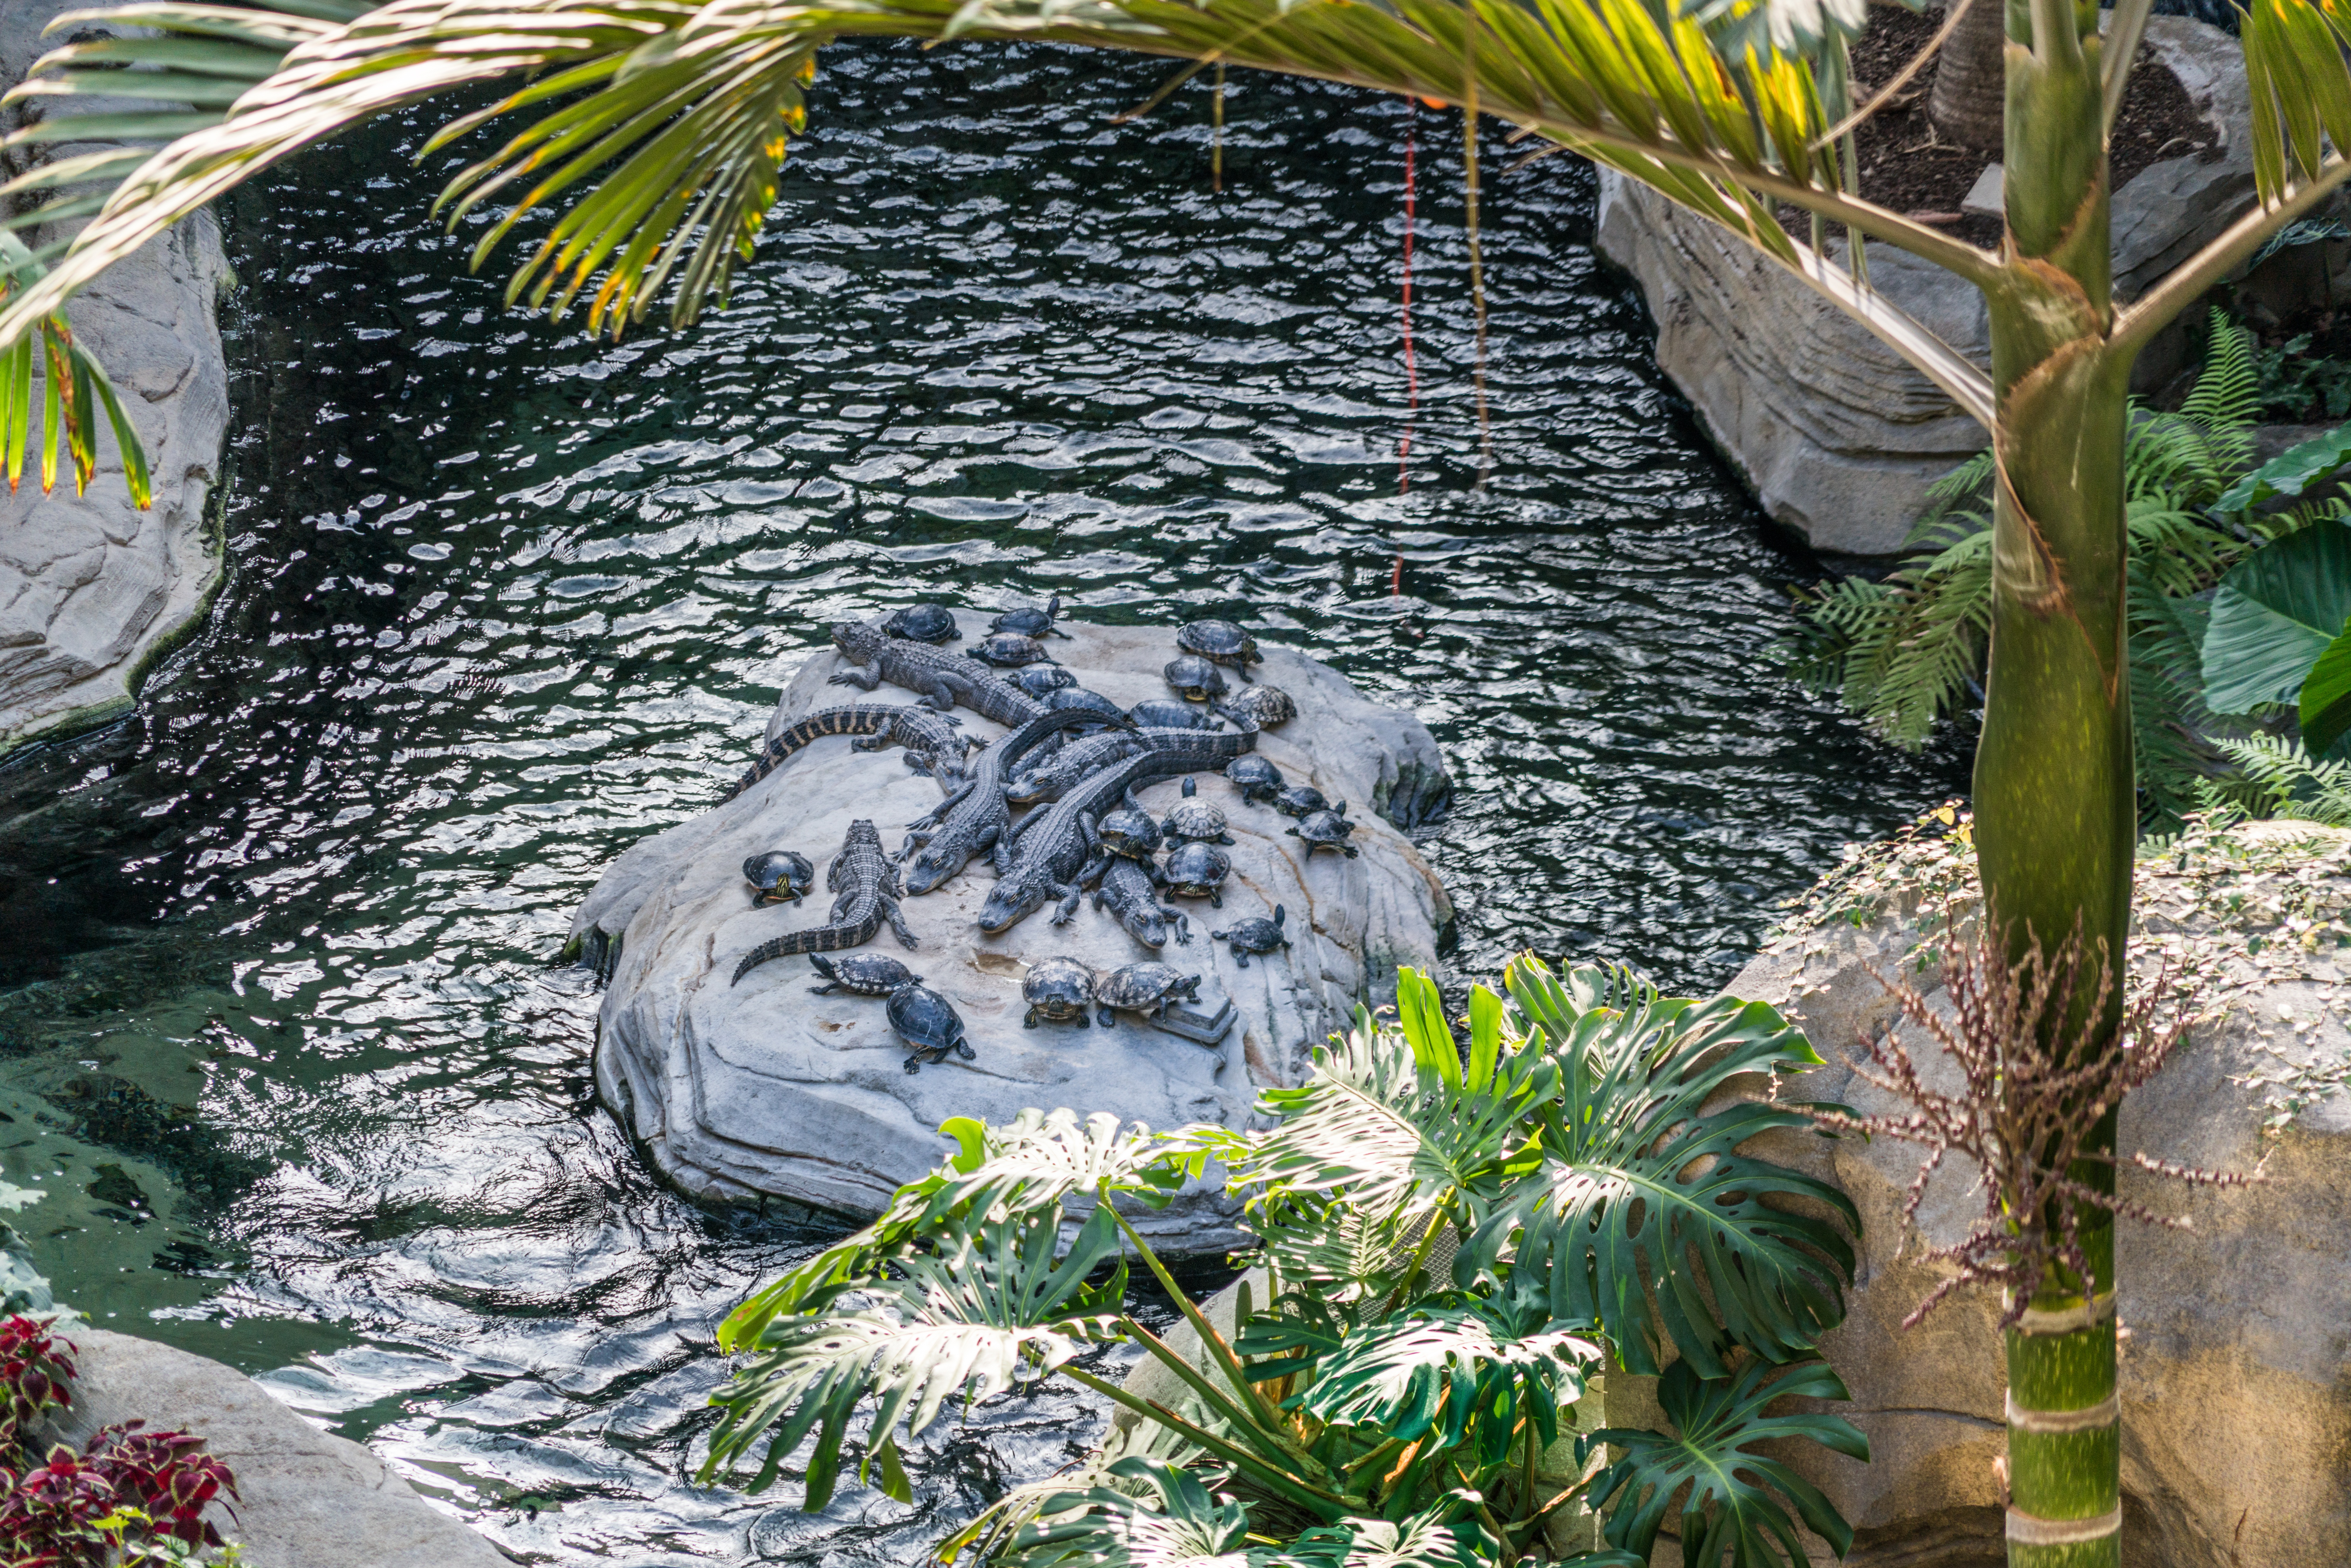
nature, outdoor, rock, pond, wildlife, wild, environment, zoo, green, jungle, botany, predator, reptile, garden, lizard, art, creature, exotic, turtles, water feature, dangerous, alligators